Liberties, Independents, Overseas and Territories

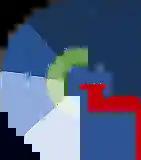
Previous logo of the group

At its founding, the group defined itself as in the "minority", refusing to register as either being in the majority or in opposition to the government. This led to a disagreement over their placement in the National Assembly. The group's deputies demanded to be placed together in the centre of the hemicycle, which was declined. They protested by boycotting the photograph of the Assembly bringing together all the deputies. The group ultimately joined the opposition on 30 July 2020.